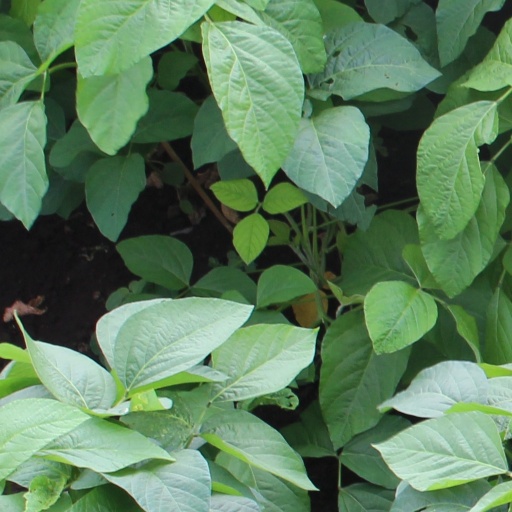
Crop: soybean